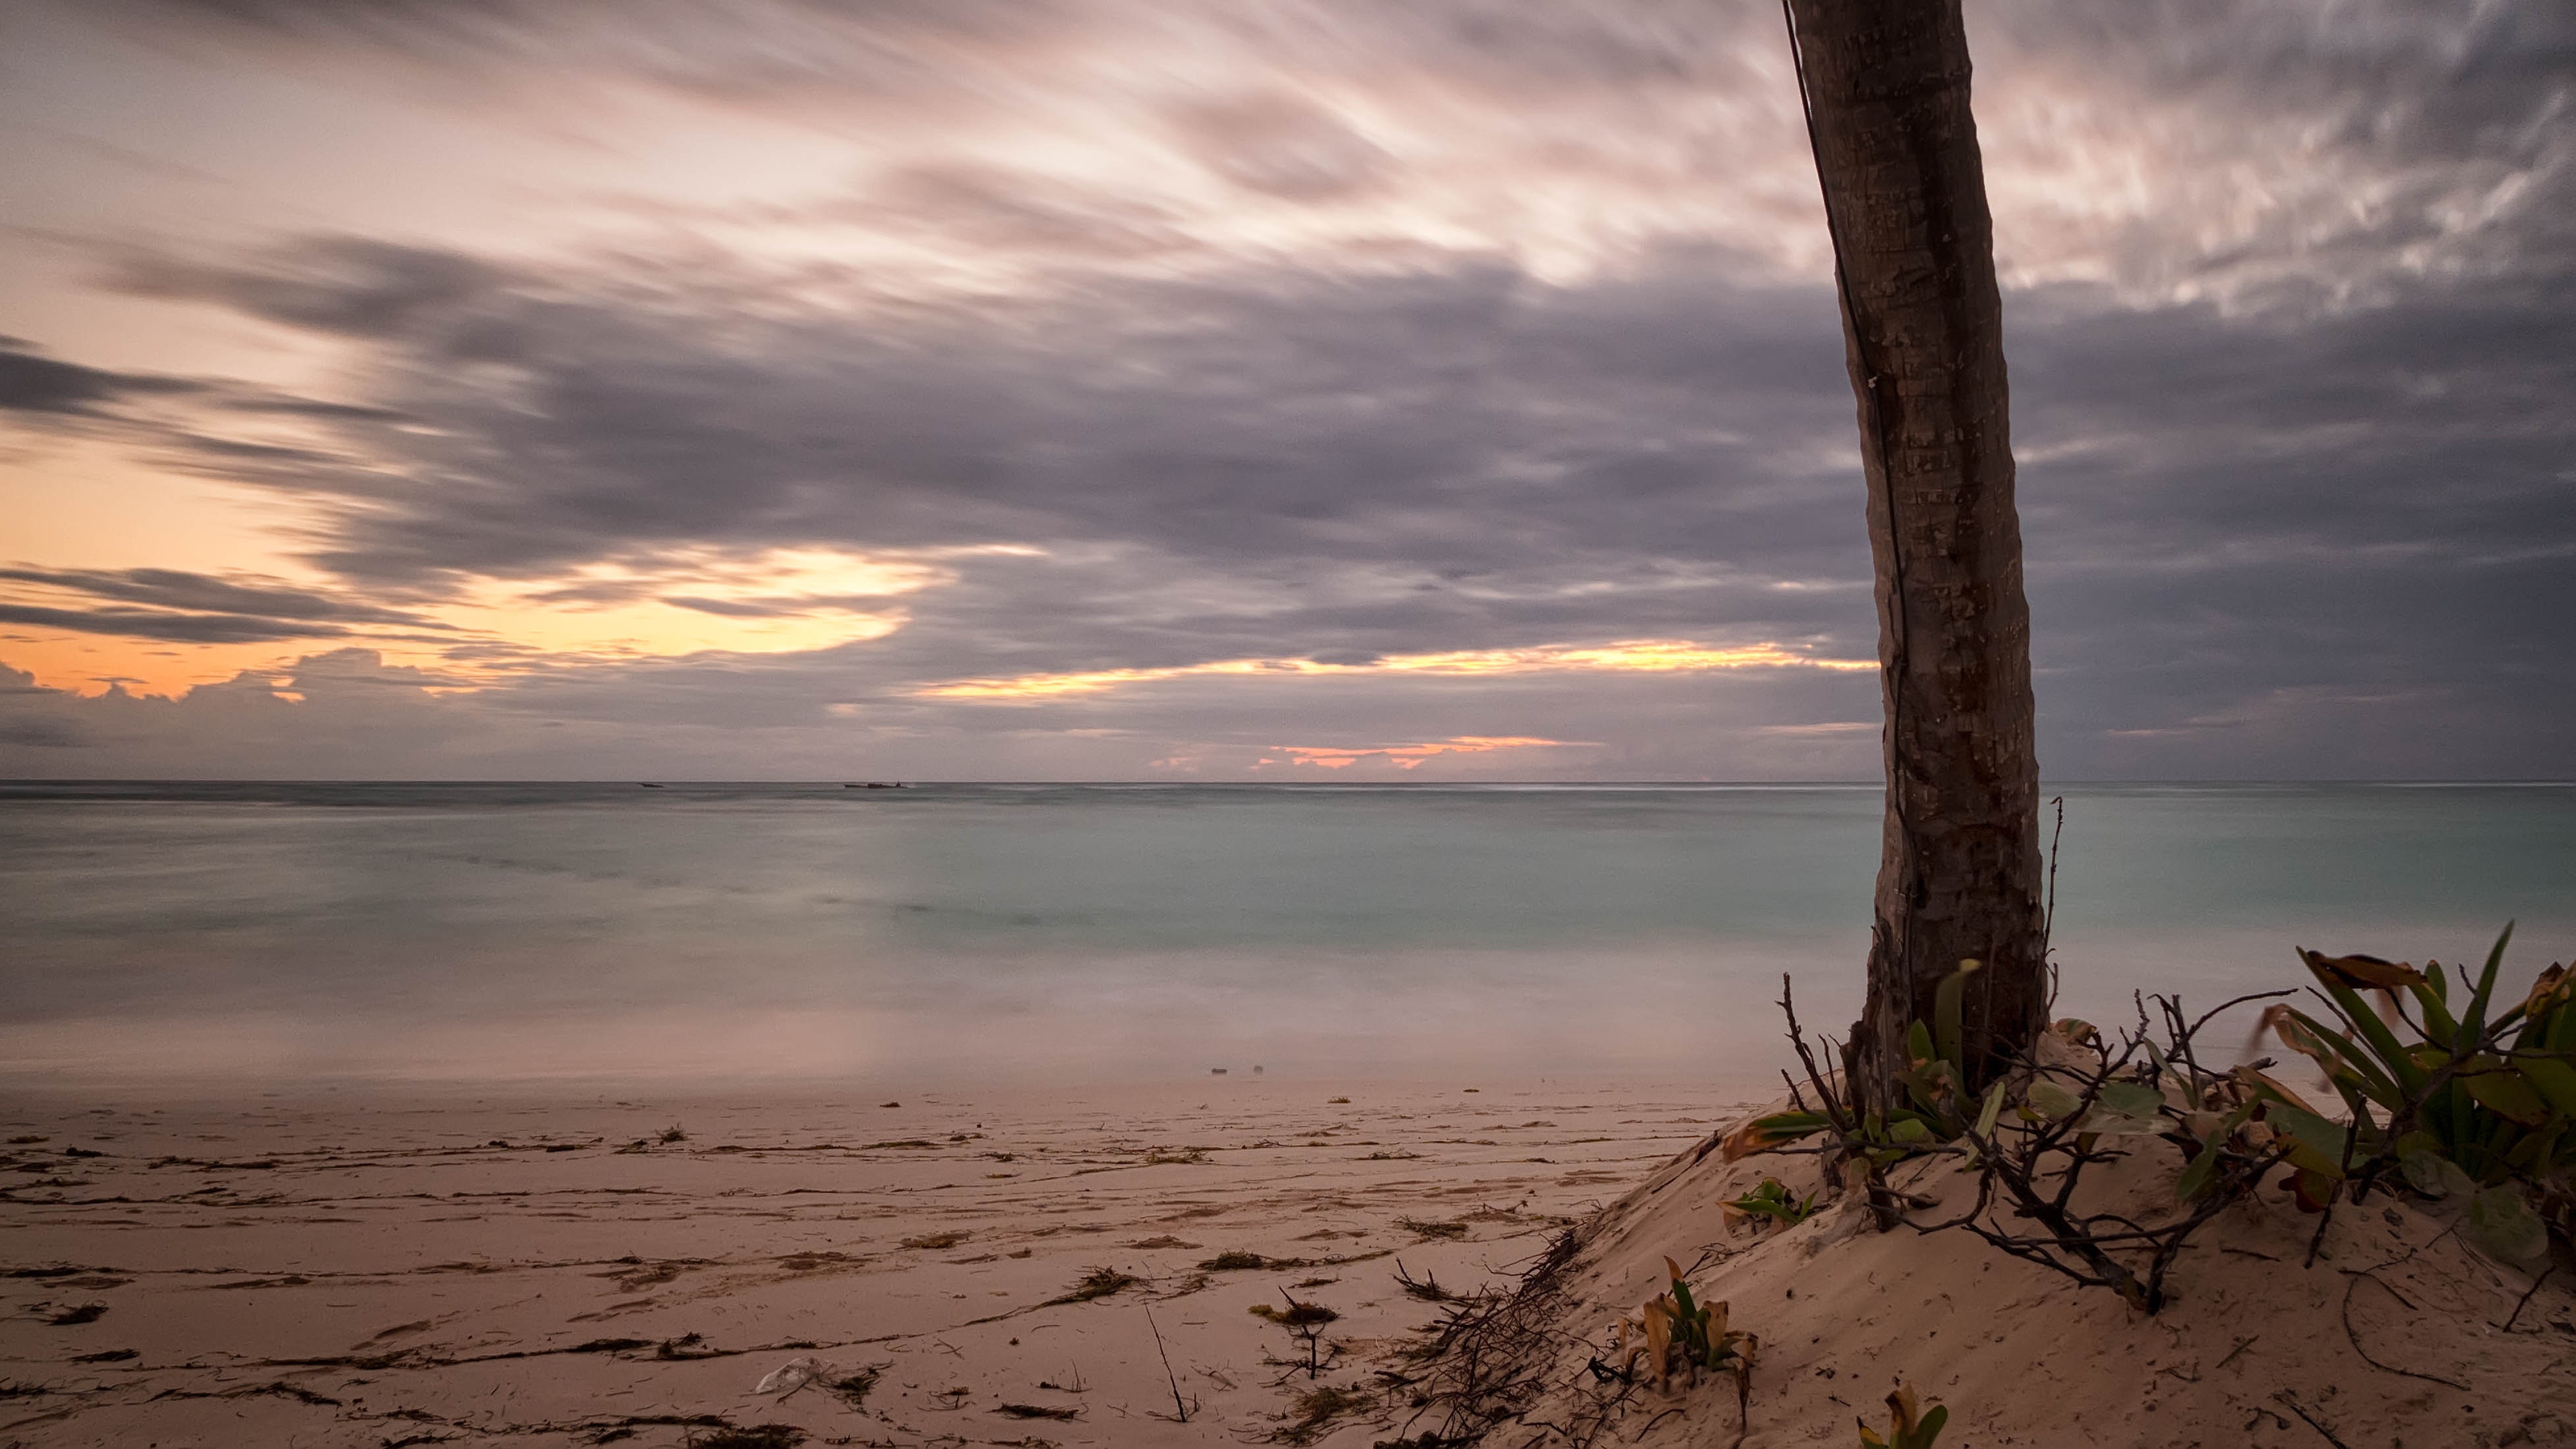
sky, nature, horizon, sea, cloud, shore, tree, beach, ocean, natural environment, coast, evening, morning, sunset, sunrise, tropics, calm, dusk, sand, woody plant, landscape, vacation, coastal and oceanic landforms, bay, dawn, plant, sunlight, wood, wave, palm tree, caribbean, meteorological phenomenon, arecales, sound